Avia Vehicles

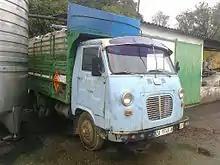
Avia 4000L (year 1972)

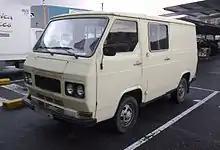
This model, sold as 1000, 1250 and 2000, was identical to Ebro F260, F275 and F350.

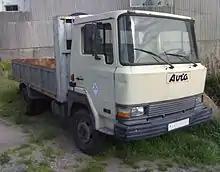
Truck Avia L35. Identical to Ebro series L and M.

AISA had been primarily a maker of light aircraft, but in the late 50s switched, with some success, to producing road vehicles. Those were mainly light vans, trucks and buses using Perkins Hispania diesel engines. They launched their first four wheeled truck within the 1500 KG to 11000 KG gross weight categories. Also available was an 18-28-seater bus/coach model, both of which were part of the model range in the 1950s and 1960s.